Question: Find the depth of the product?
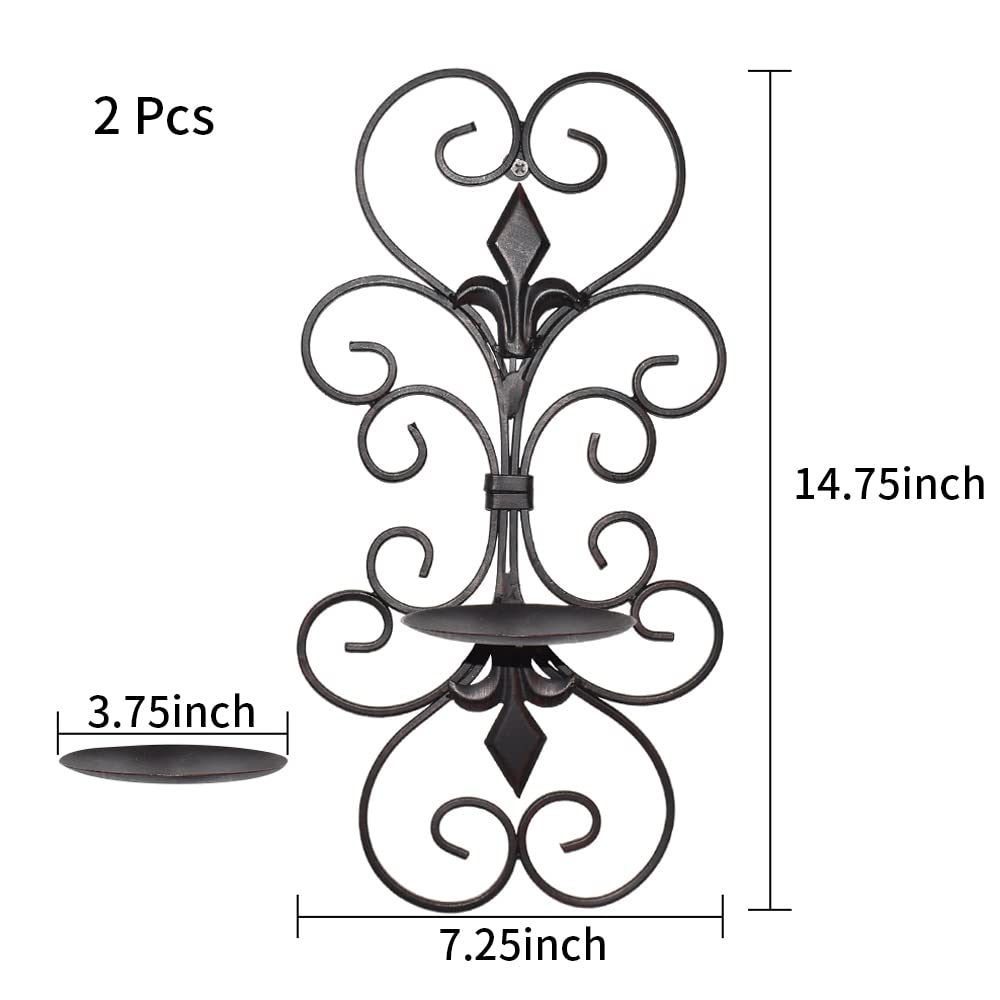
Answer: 7.25 inch